Charles H. Wilson

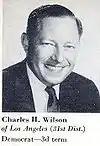
1967, "Congressional Pictorial Directory"

Wilson served as a member of the California State Assembly from the 66th District from 1955 to 1963.